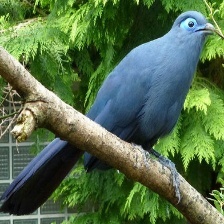
Species: BLUE COAU
Scientific name: COUA CAERULEA